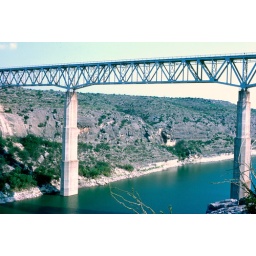
Union Pacific [former southern pacific] high bridge over pecos river